Starworks Motorsport

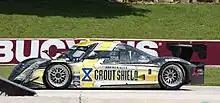
#8 2011 Daytona Prototype

Stewart Wicht, President of Rolex Watch U.S.A., presented Baron with a specially-engraved Rolex Stainless Steel and Platinum Yacht-Master timepiece to commemorate the honor. “This award goes to a team owner or manager in the Grand-Am series who best represents the qualities my father was known for: that is integrity, his passion for motorsports and his immense love for cars,” said Harris Snodgrass, son of the award's namesake.